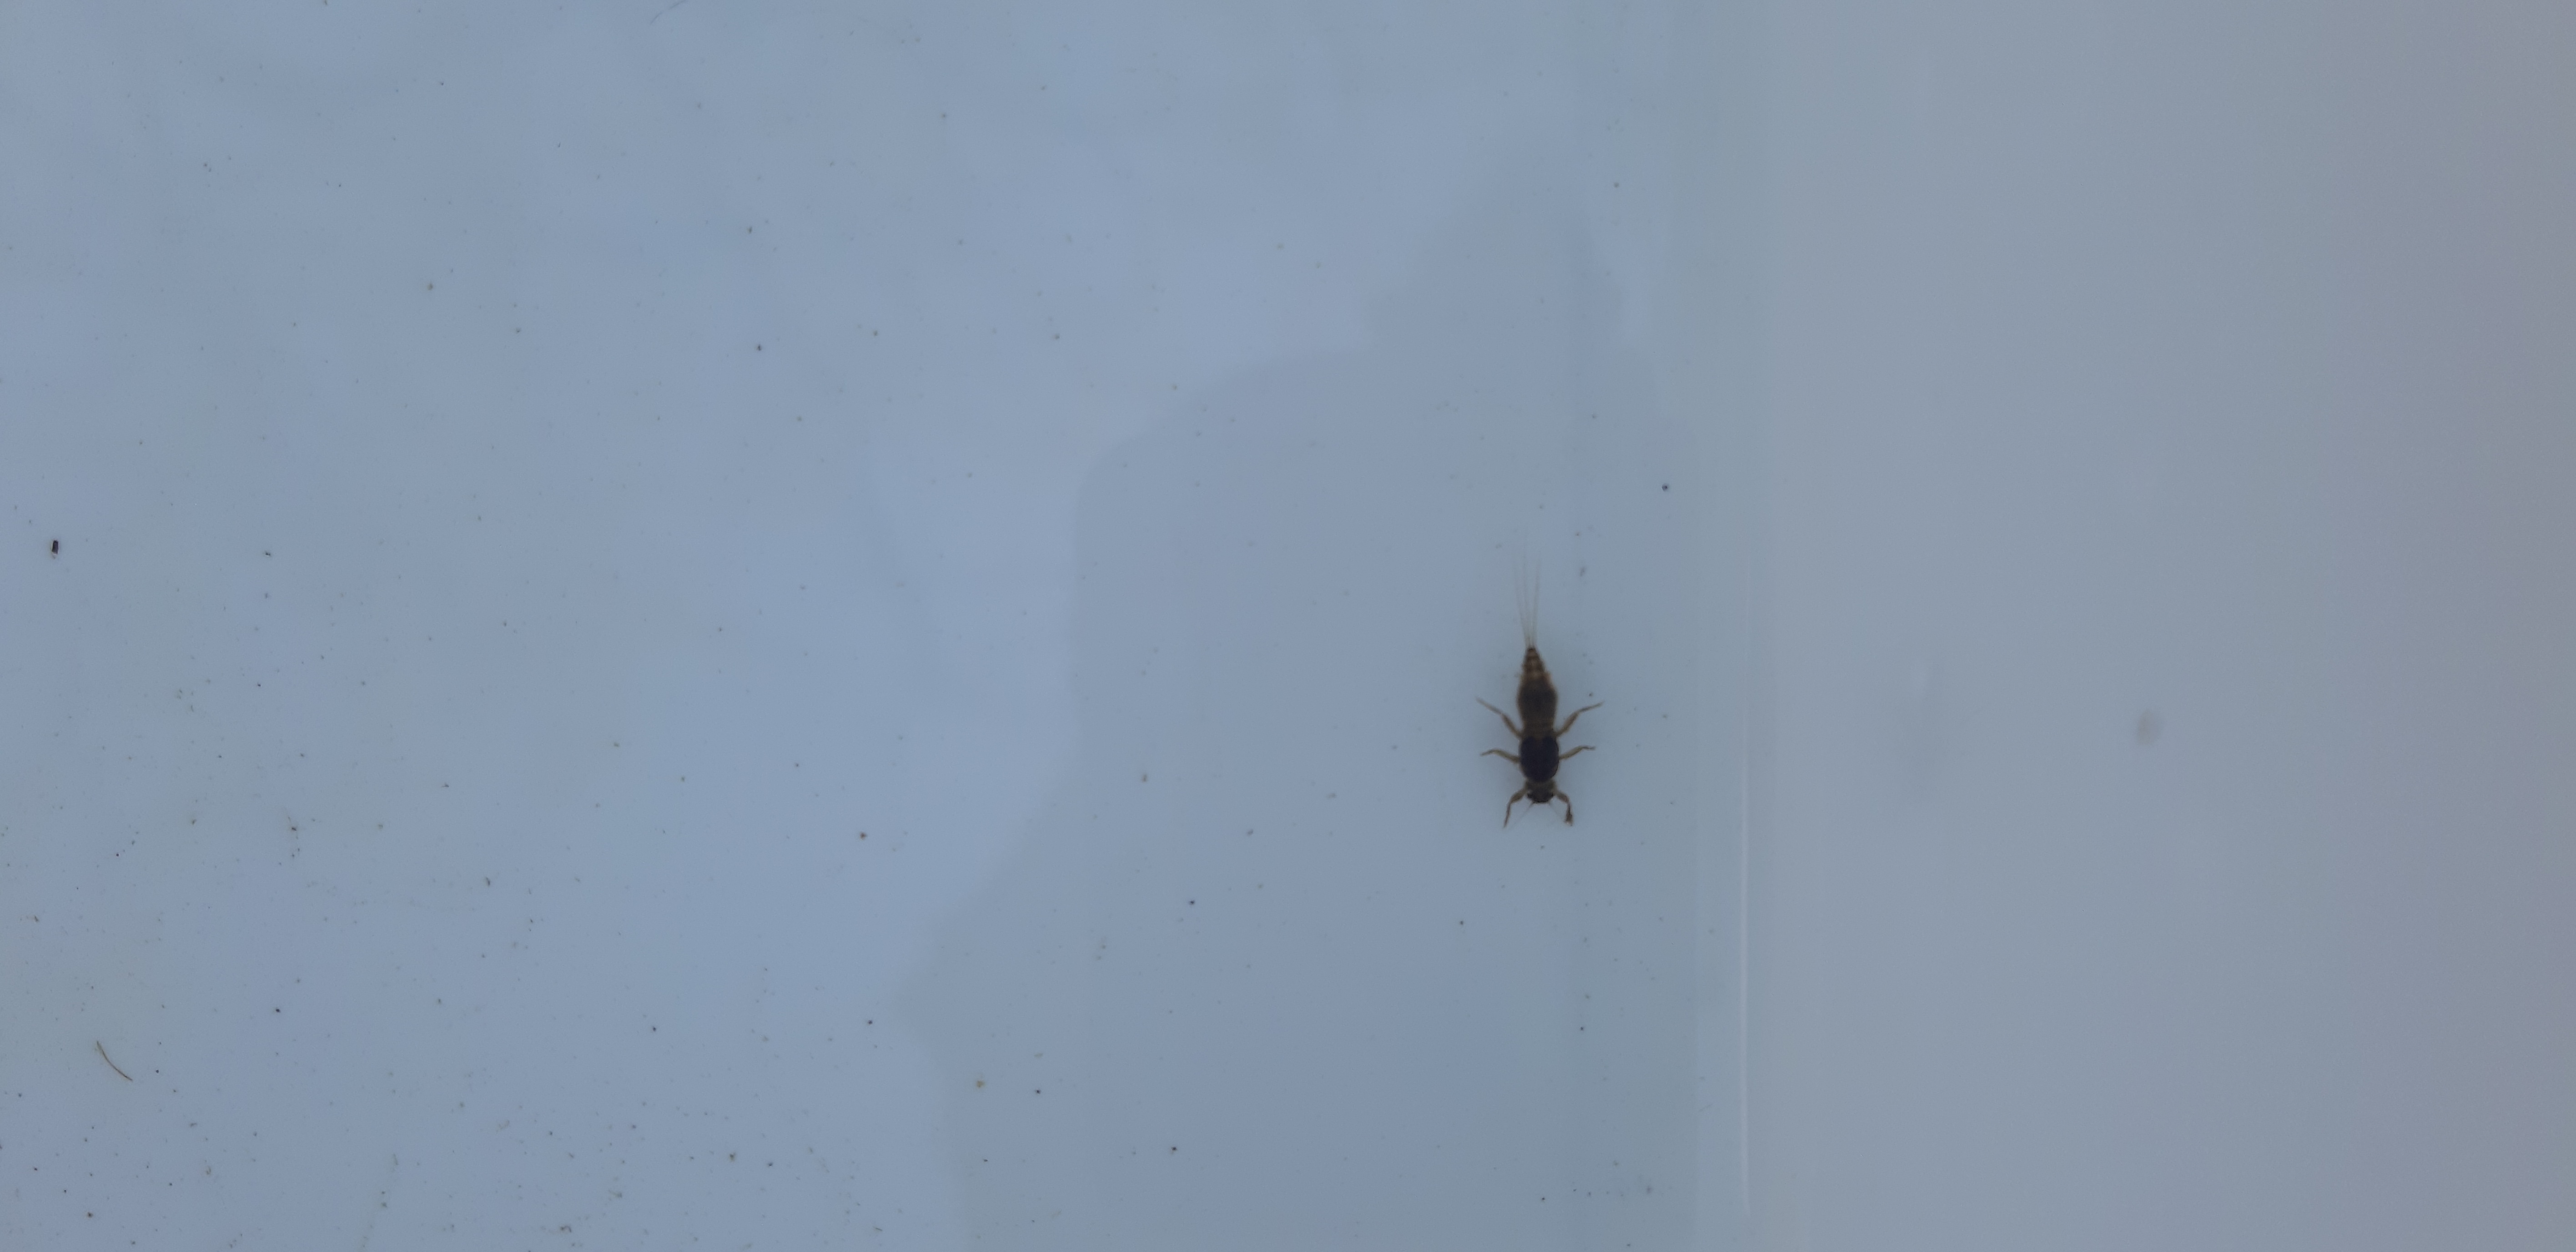
Macroinvertebrate group: other_mayflies